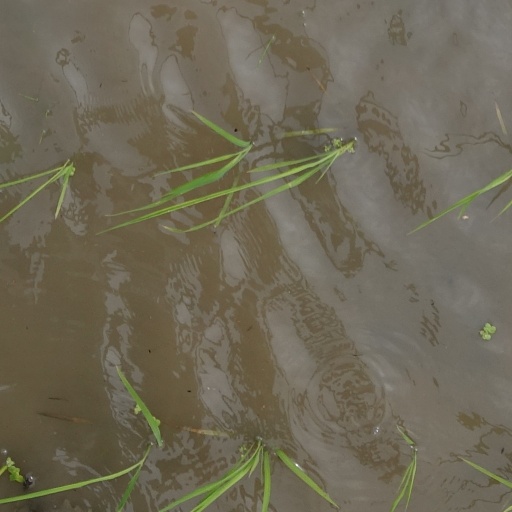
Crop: rice